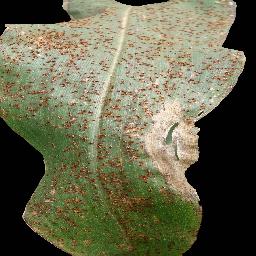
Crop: corn
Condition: (maize)_common_rust